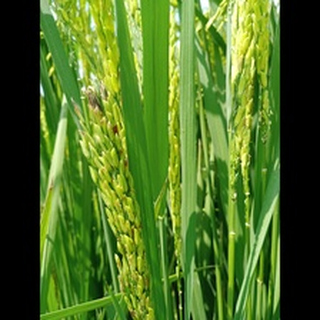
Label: healthy_rice